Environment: real
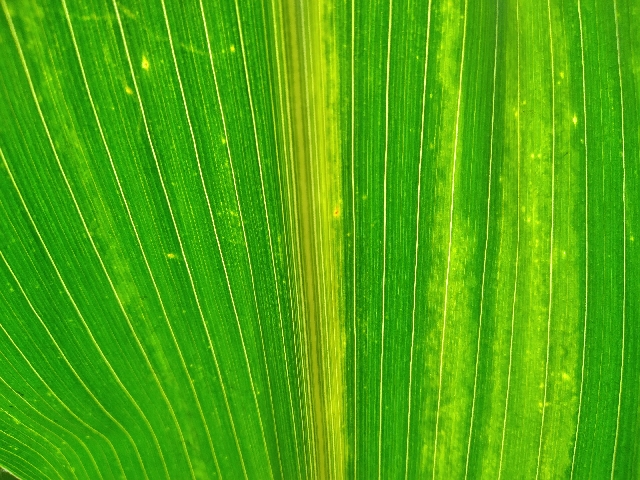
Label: lethal_necrosis